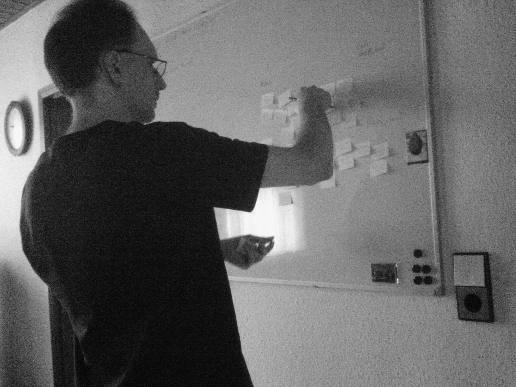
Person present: Yes